Church of the Firstborn (Morrisite)

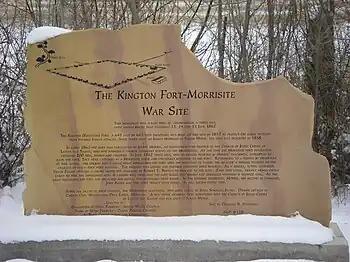
Monument describing the June 1862 "Morrisite War" in South Weber, Utah

By spring 1862, food was scarce and some members were becoming discontented. Morris repeatedly designated certain days for the Second Coming, only to have those days pass uneventfully. Each time that happened, a handful of members would recover their possessions from the community pool and leave the congregation.